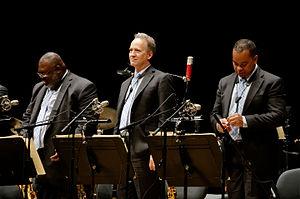
Jazz at Lincoln Center Orchestra (JLCO). Auditorium Maurice Ravel, Lyon. 6 février 2016. De gauche à droite